Gidea Park railway station

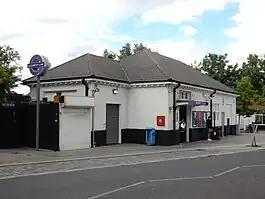
Station entrance seen in May 2022

Gidea Park railway station is on the Great Eastern Main Line, serving the neighbourhood of Gidea Park in Romford, located in the London Borough of Havering, east London. It is down the line from London Liverpool Street and is situated between Romford and Harold Wood. Its three-letter station code is GDP and it is in Travelcard zone 6. The station is managed and served by the Elizabeth line.